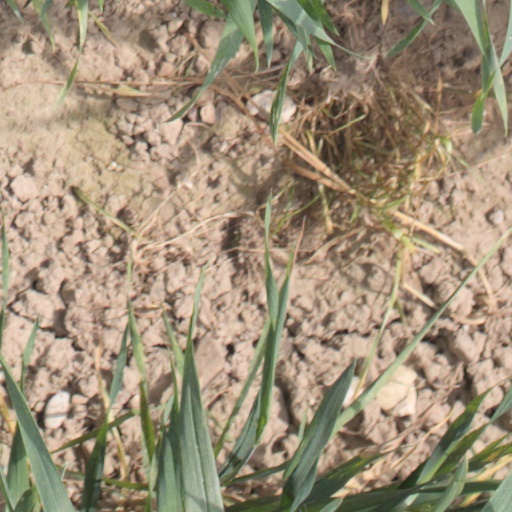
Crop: wheat